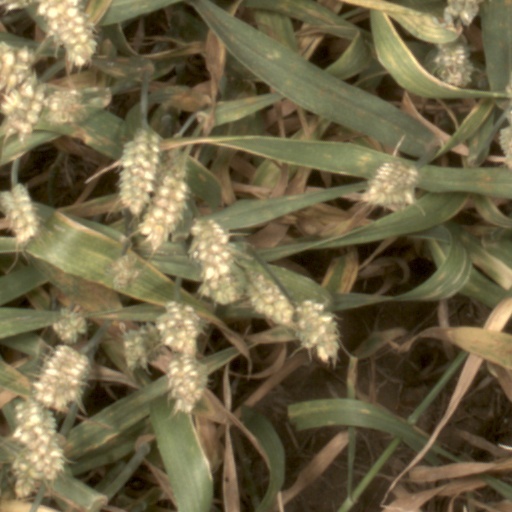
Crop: wheat